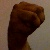
The image shows a hand gesture representing the letter 'M' in Indian Sign Language.